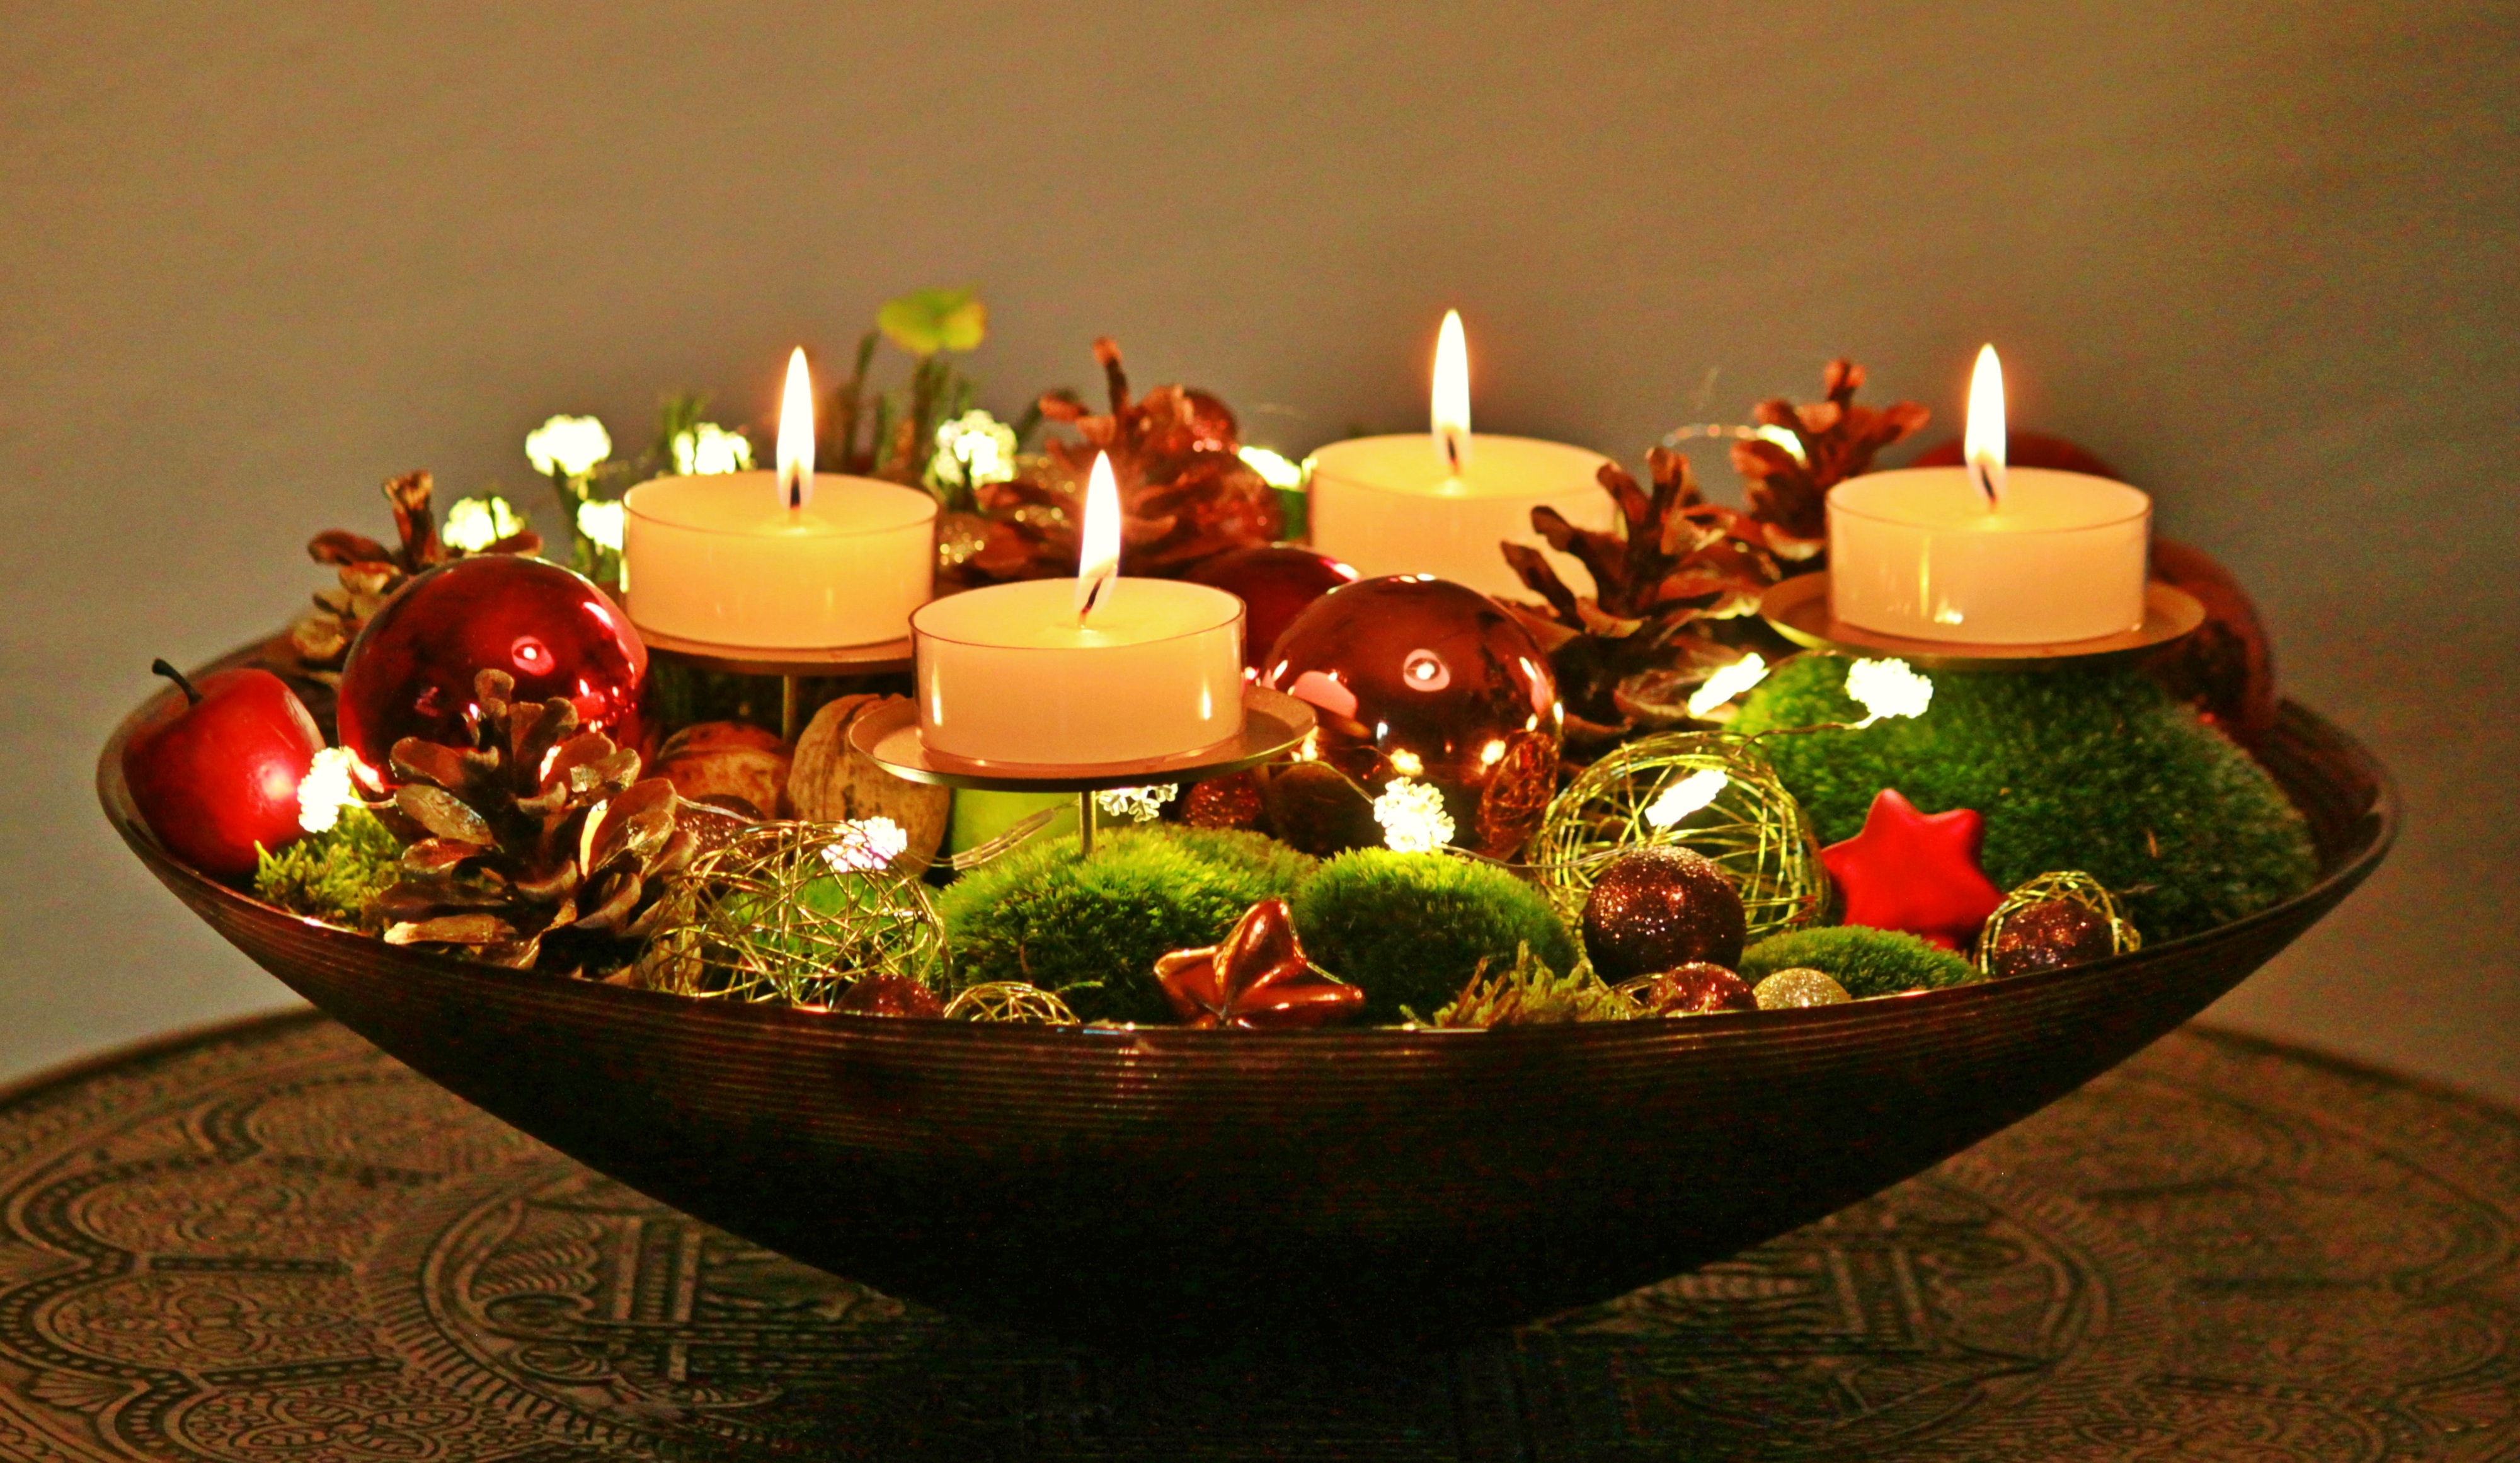
light, flower, decoration, meal, food, holiday, flame, candle, christmas, lighting, deco, arrangement, advent, christmas decoration, christmas time, contemplative, decorated, candlelight, festive decorations, advent wreath, floristry, christmas jewelry, christmas balls, centrepiece